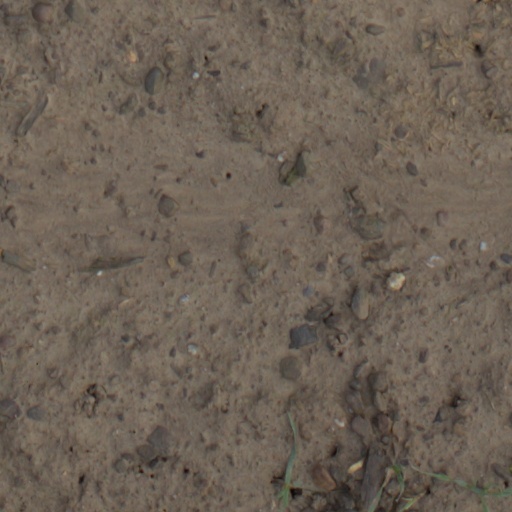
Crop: wheat